Dean Kiely

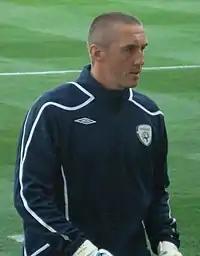
Kiely with the Republic of Ireland national team in 2008

Dean Laurence Kiely (born 10 October 1970) is a former professional footballer who played as a goalkeeper. He is the goalkeeping coach at Premier League club Crystal Palace and the Republic of Ireland national team. Born in England, he won eleven caps for the Republic of Ireland as a player. Kiely has previously worked as the goalkeeping coach at West Bromwich Albion and Norwich City.